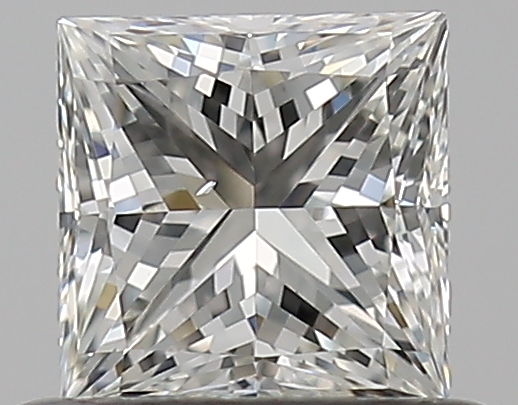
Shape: princess
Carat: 0.51
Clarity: VS2
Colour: I
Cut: EX
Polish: EX
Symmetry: VG
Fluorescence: N
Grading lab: GIA
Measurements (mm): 4.43 x 4.35 x 3.19